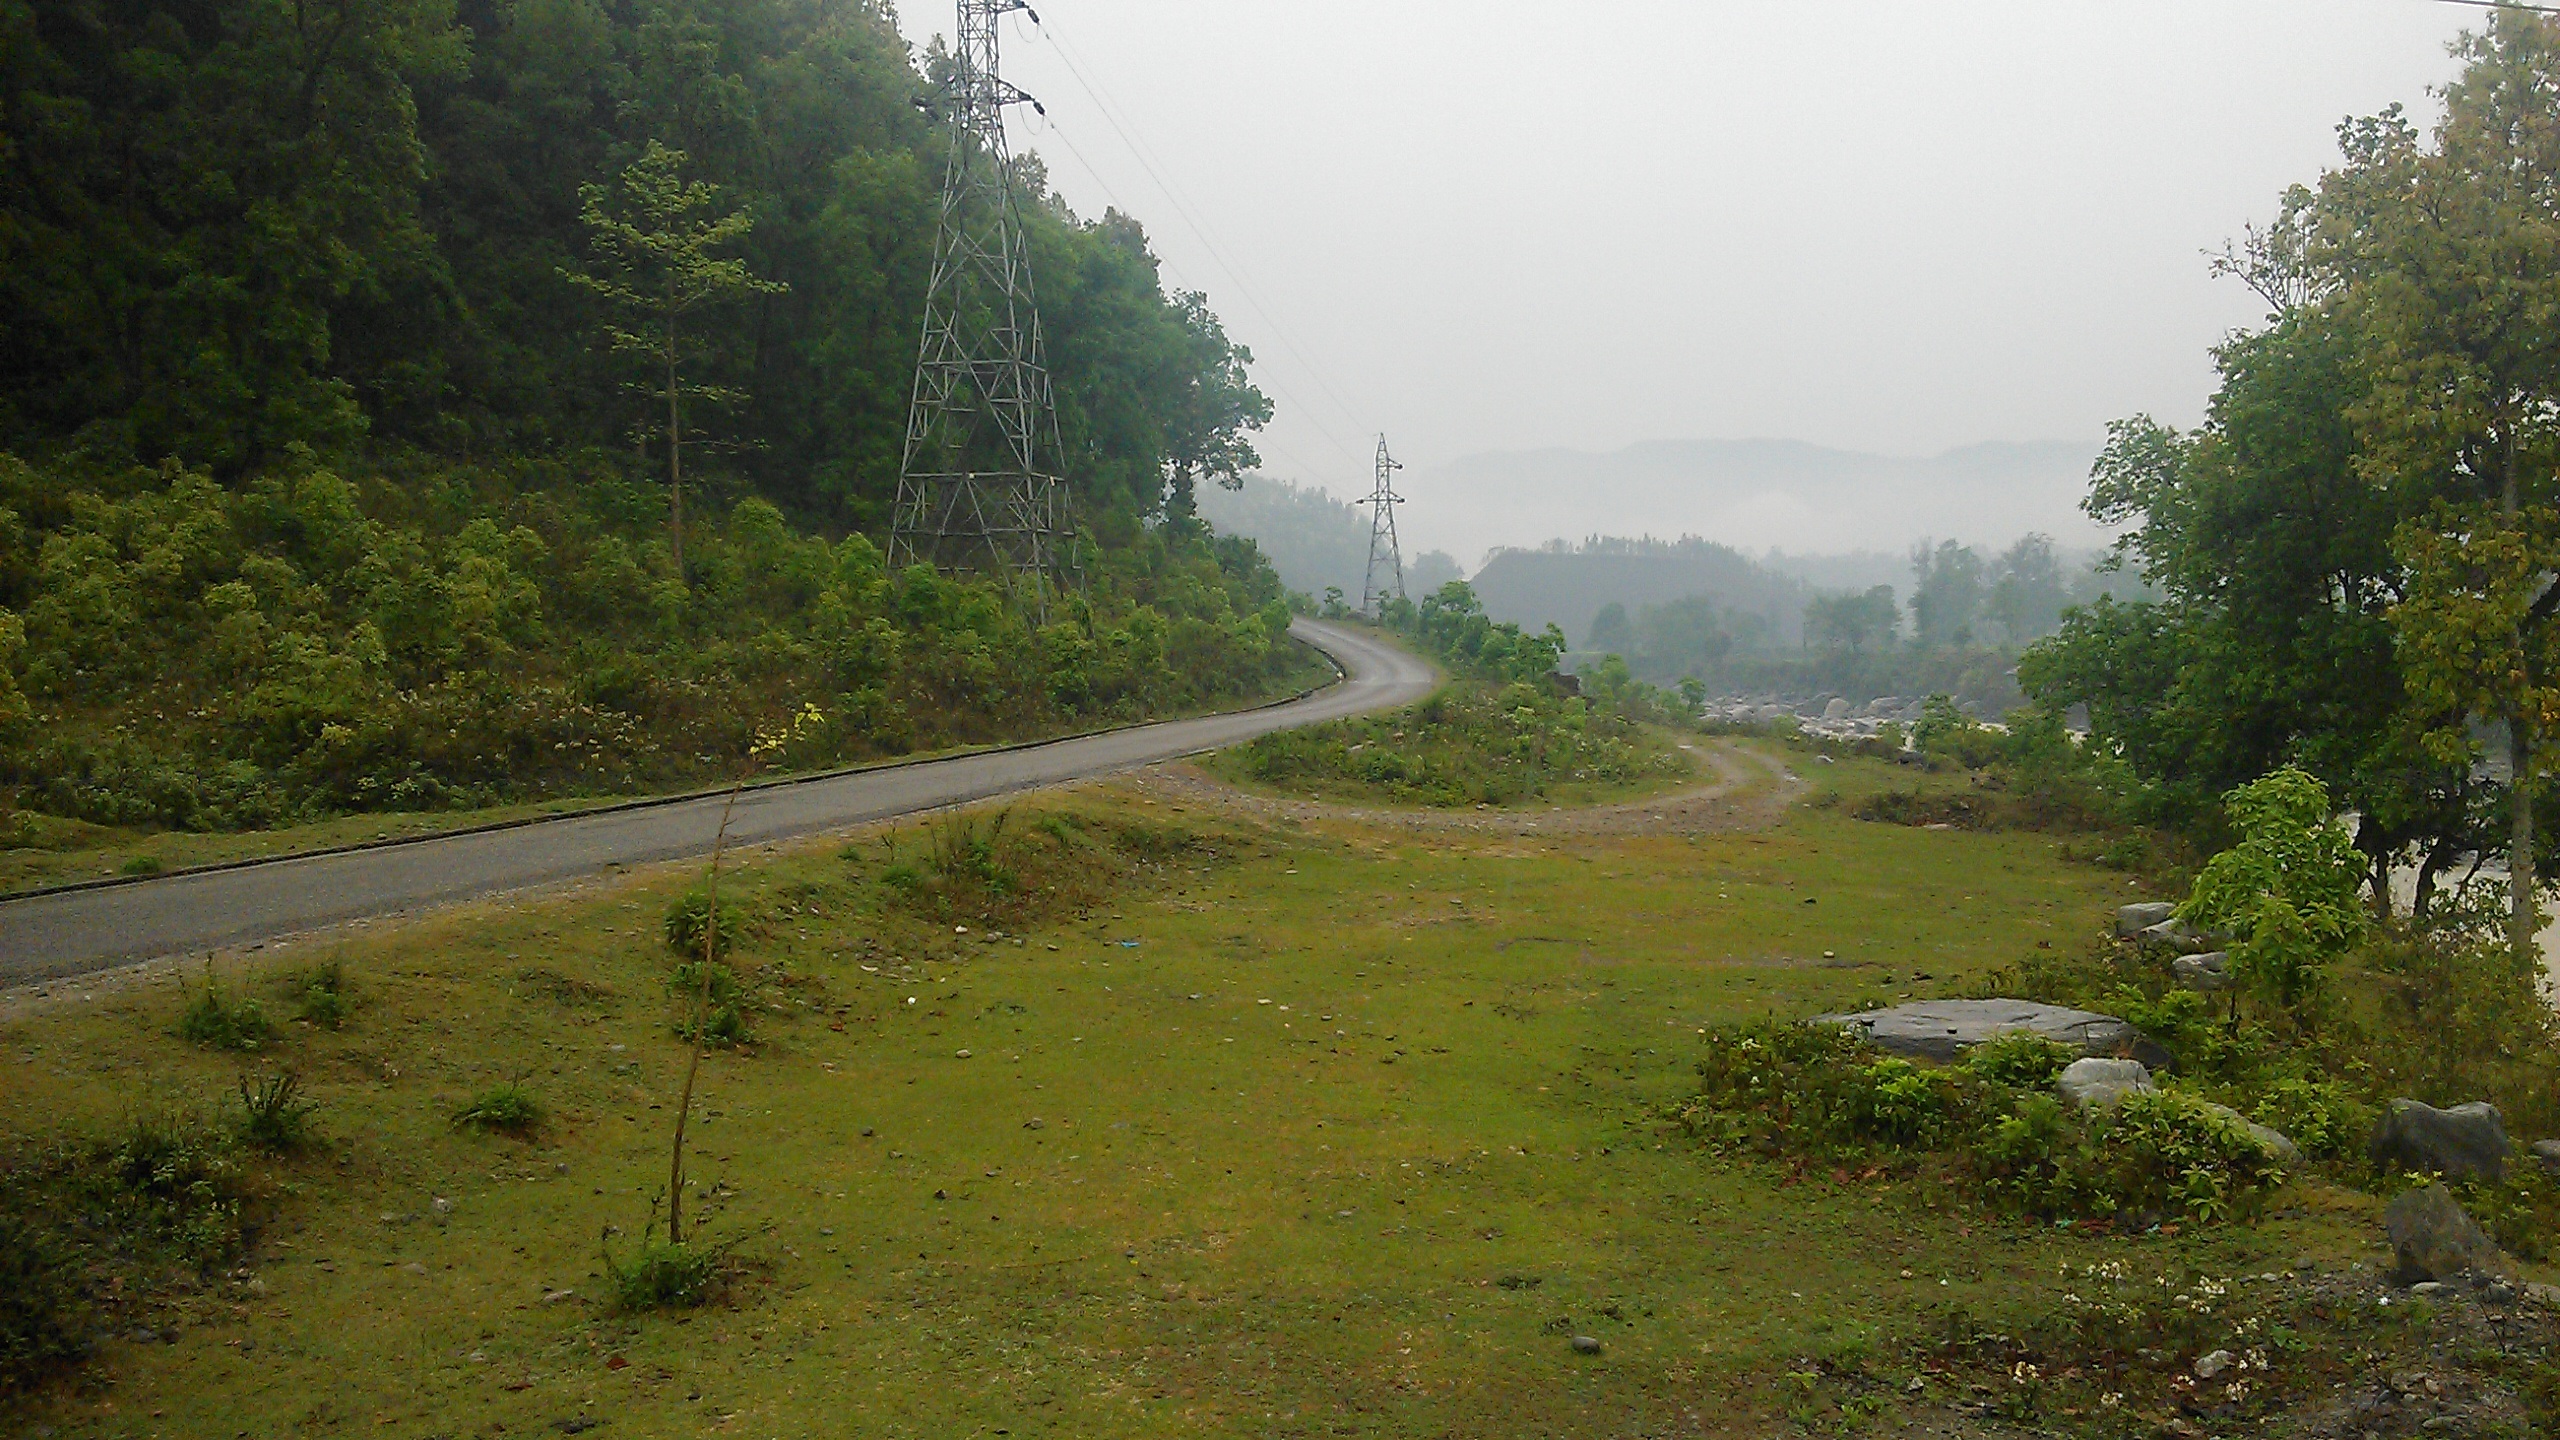
tree, forest, mountain, road, trail, morning, hill, river, valley, dirt road, jungle, reservoir, waterway, infrastructure, wetland, habitat, ecosystem, rural area, natural environment, atmospheric phenomenon